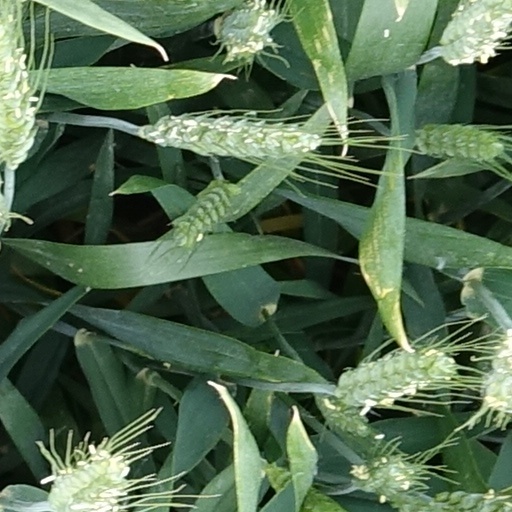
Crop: wheat